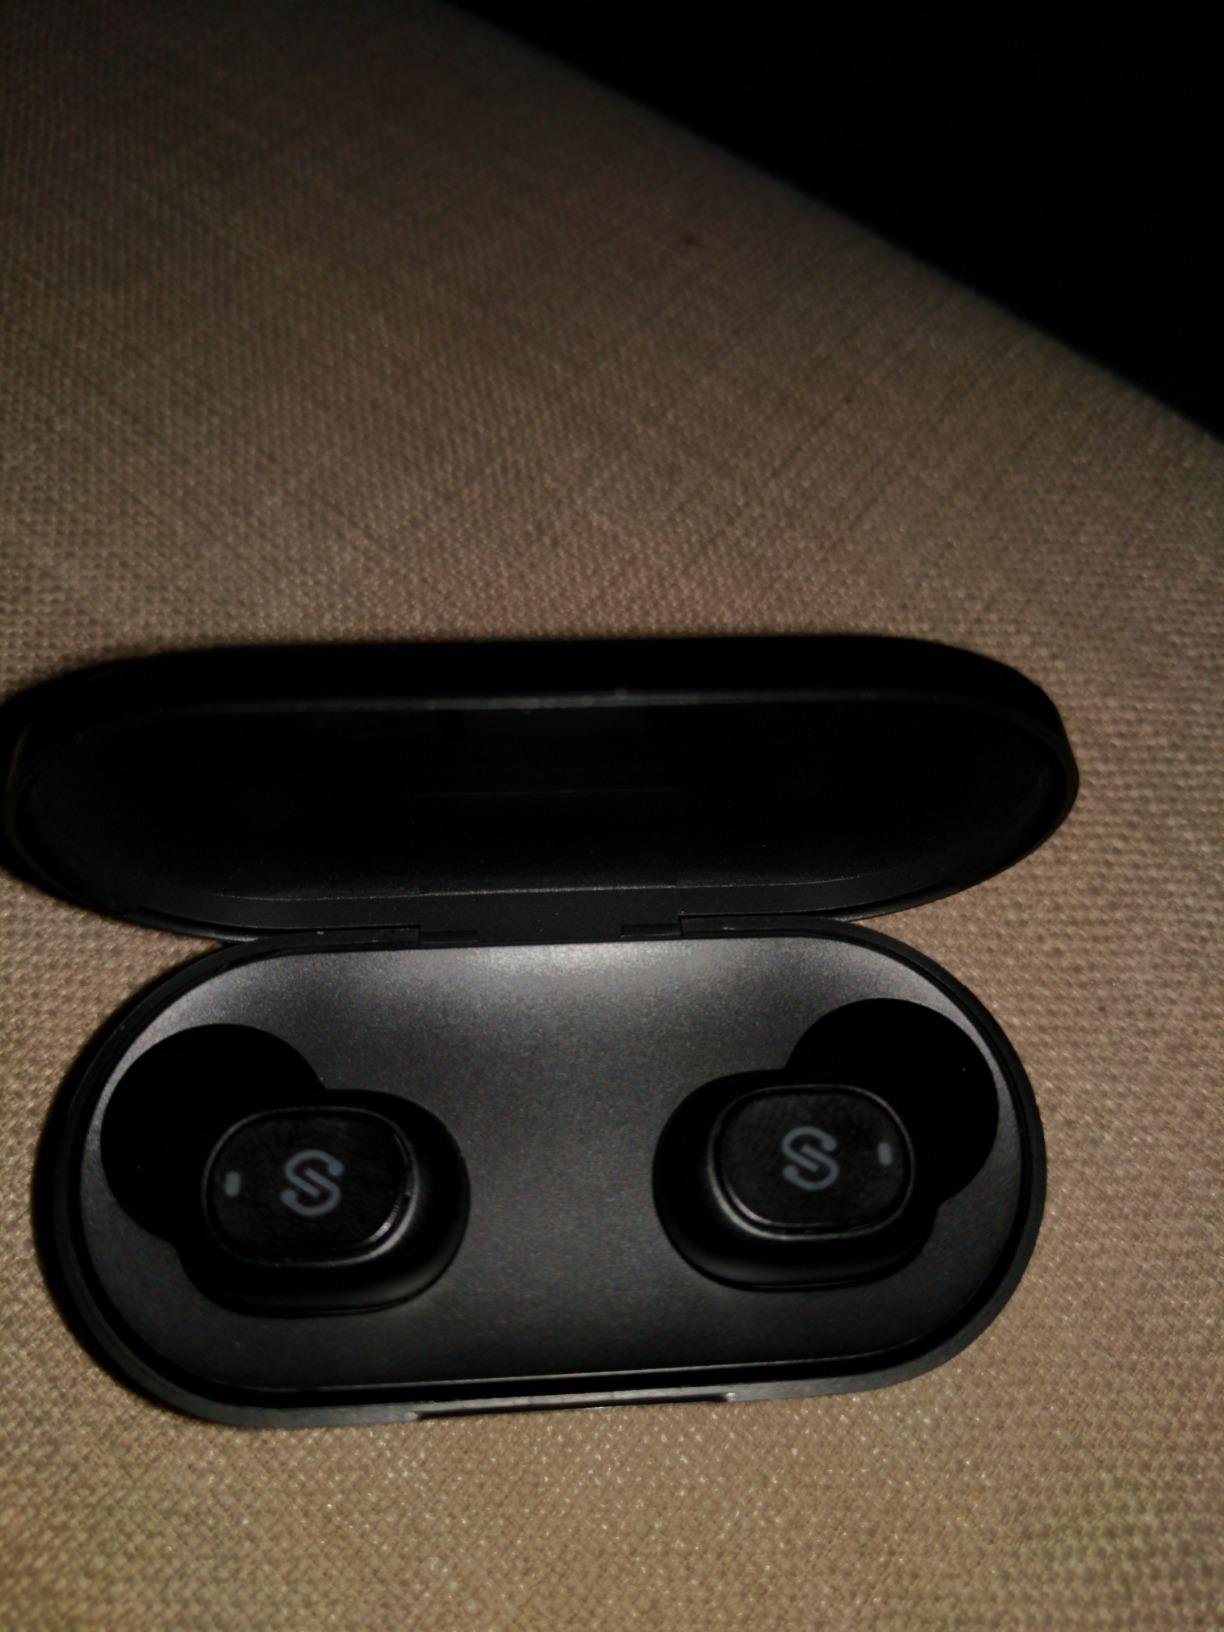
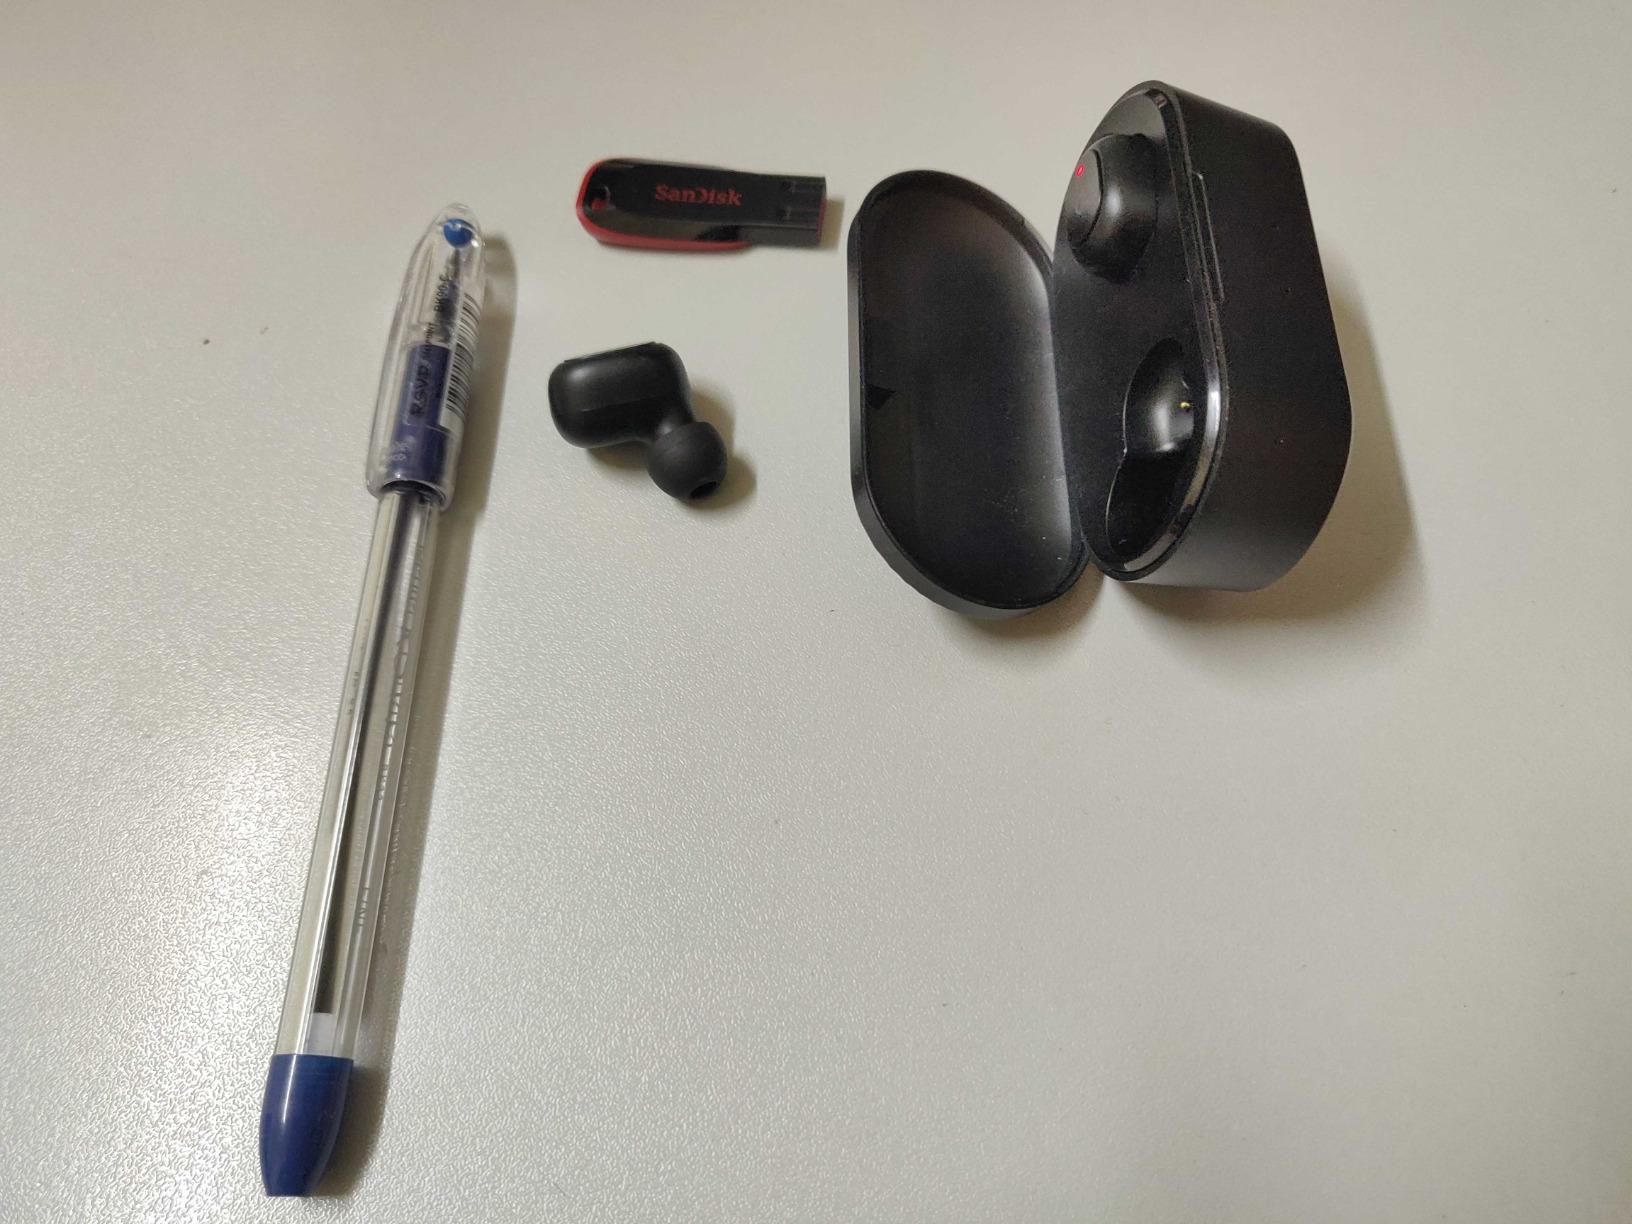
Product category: earbuds
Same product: yes